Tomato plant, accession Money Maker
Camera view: tilt-top (135 deg); turntable rotation: 90 degrees
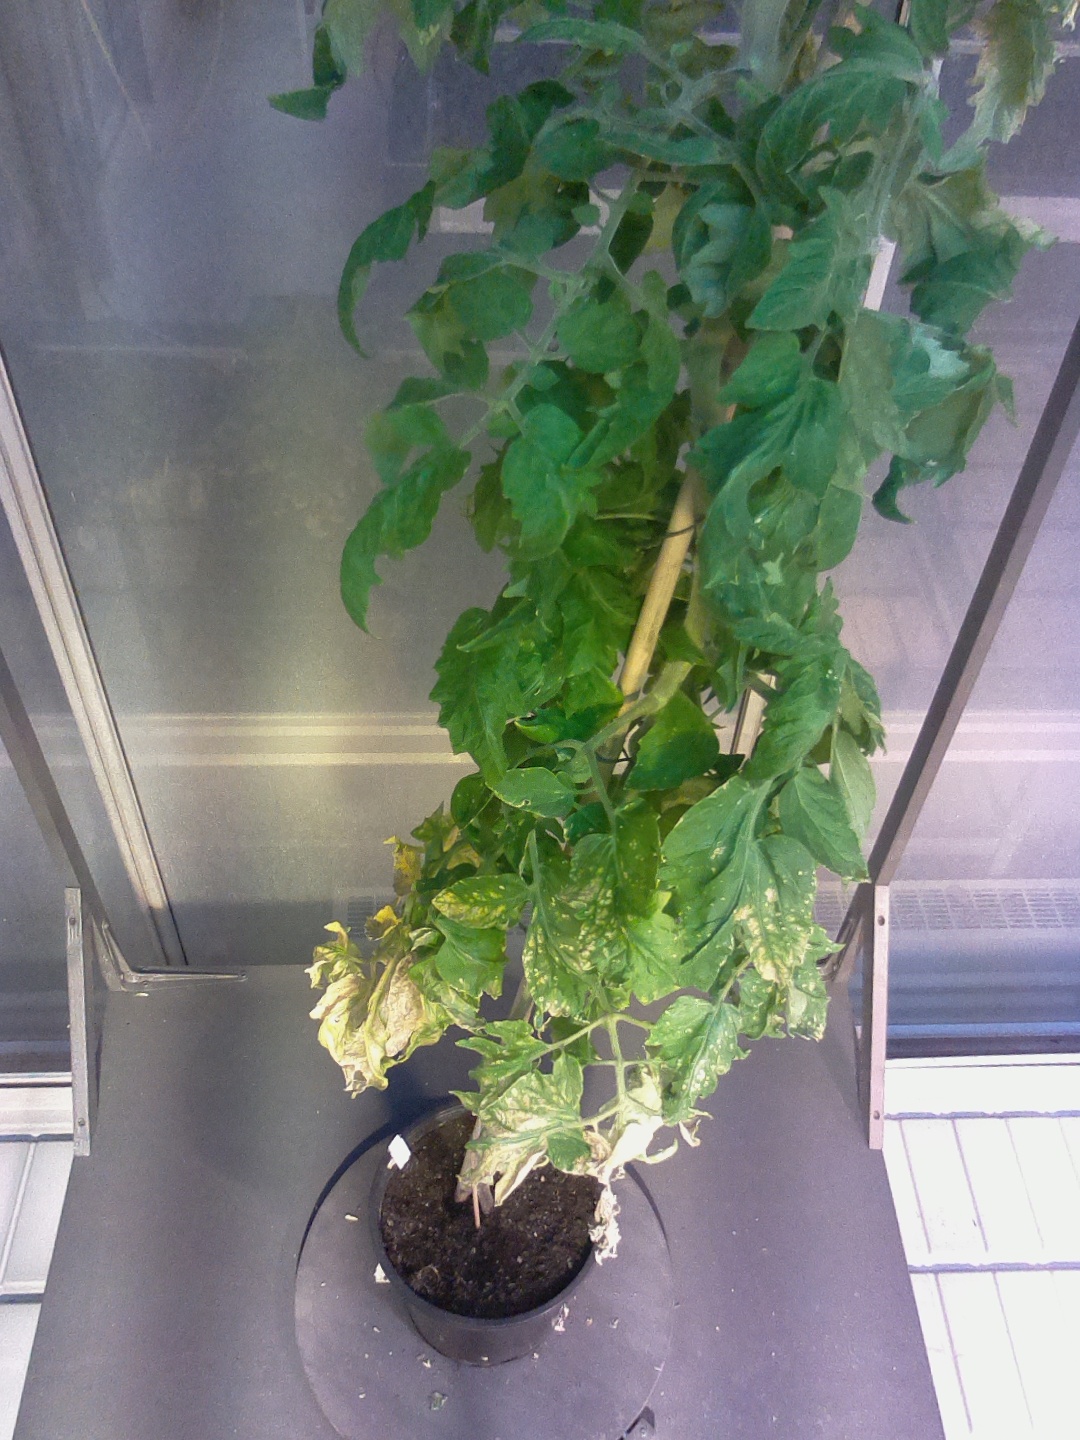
BBCH growth stage 76: 60%-70% of final fruit size